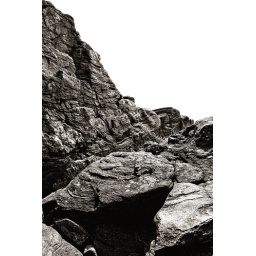
Interesting rock face against the white sky.